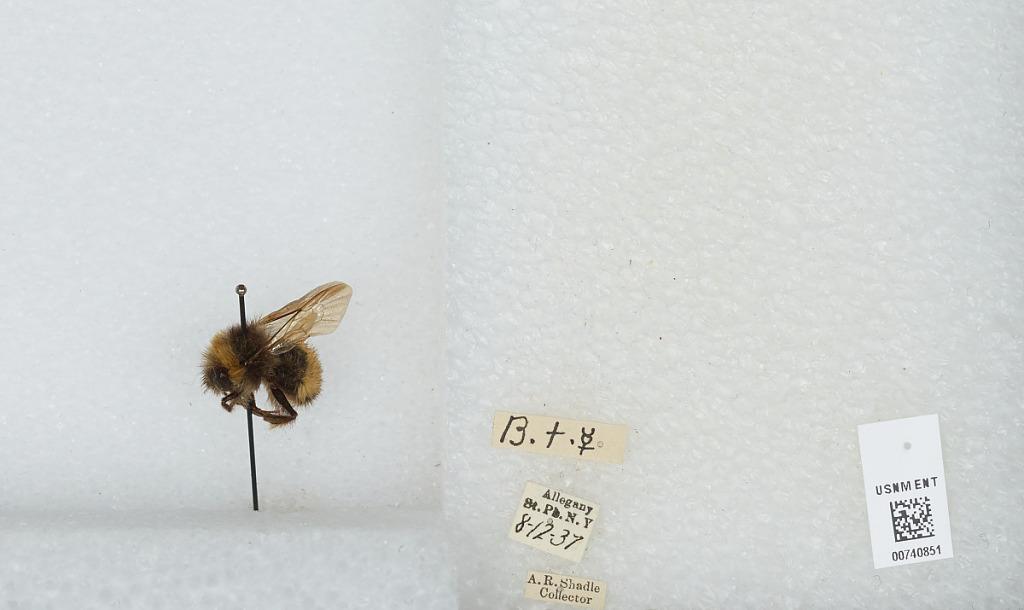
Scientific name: Bombus (Bombus) terricola Kirby
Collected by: A. Shadle
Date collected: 1937-8-12
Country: United States
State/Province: New York
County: Cattaraugus
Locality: Allegany State Park
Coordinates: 42.0997, -78.7492